Monte Settepani

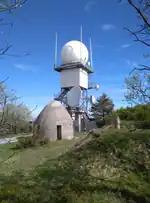
The weather radar close to the summit

The summit of Monte Settepani is reached by a small asphalted road, closed to the general public and built in order to connect the military base on the mountain with the Colle del Melogno national road. The summit can also be reached on foot by some footpath from various starting points as, for instance, the Colla Baltera.